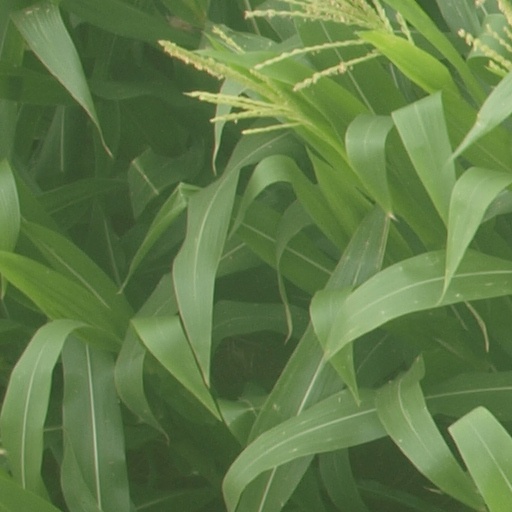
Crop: maize; corn